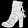
Label: Ankle boot